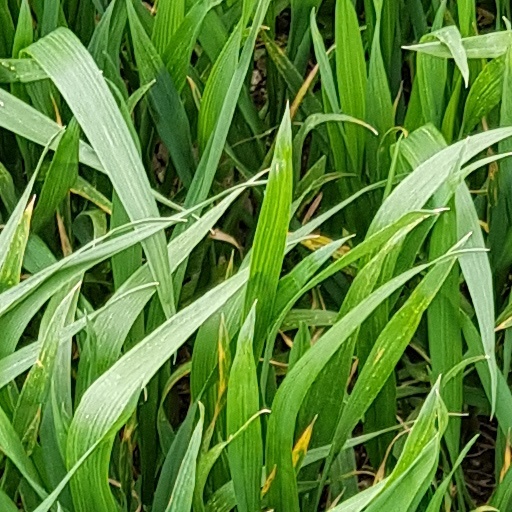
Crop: wheat